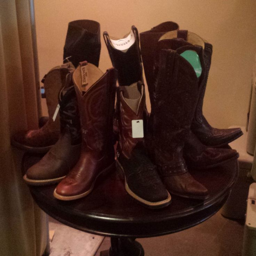
get the best cowboy boots !